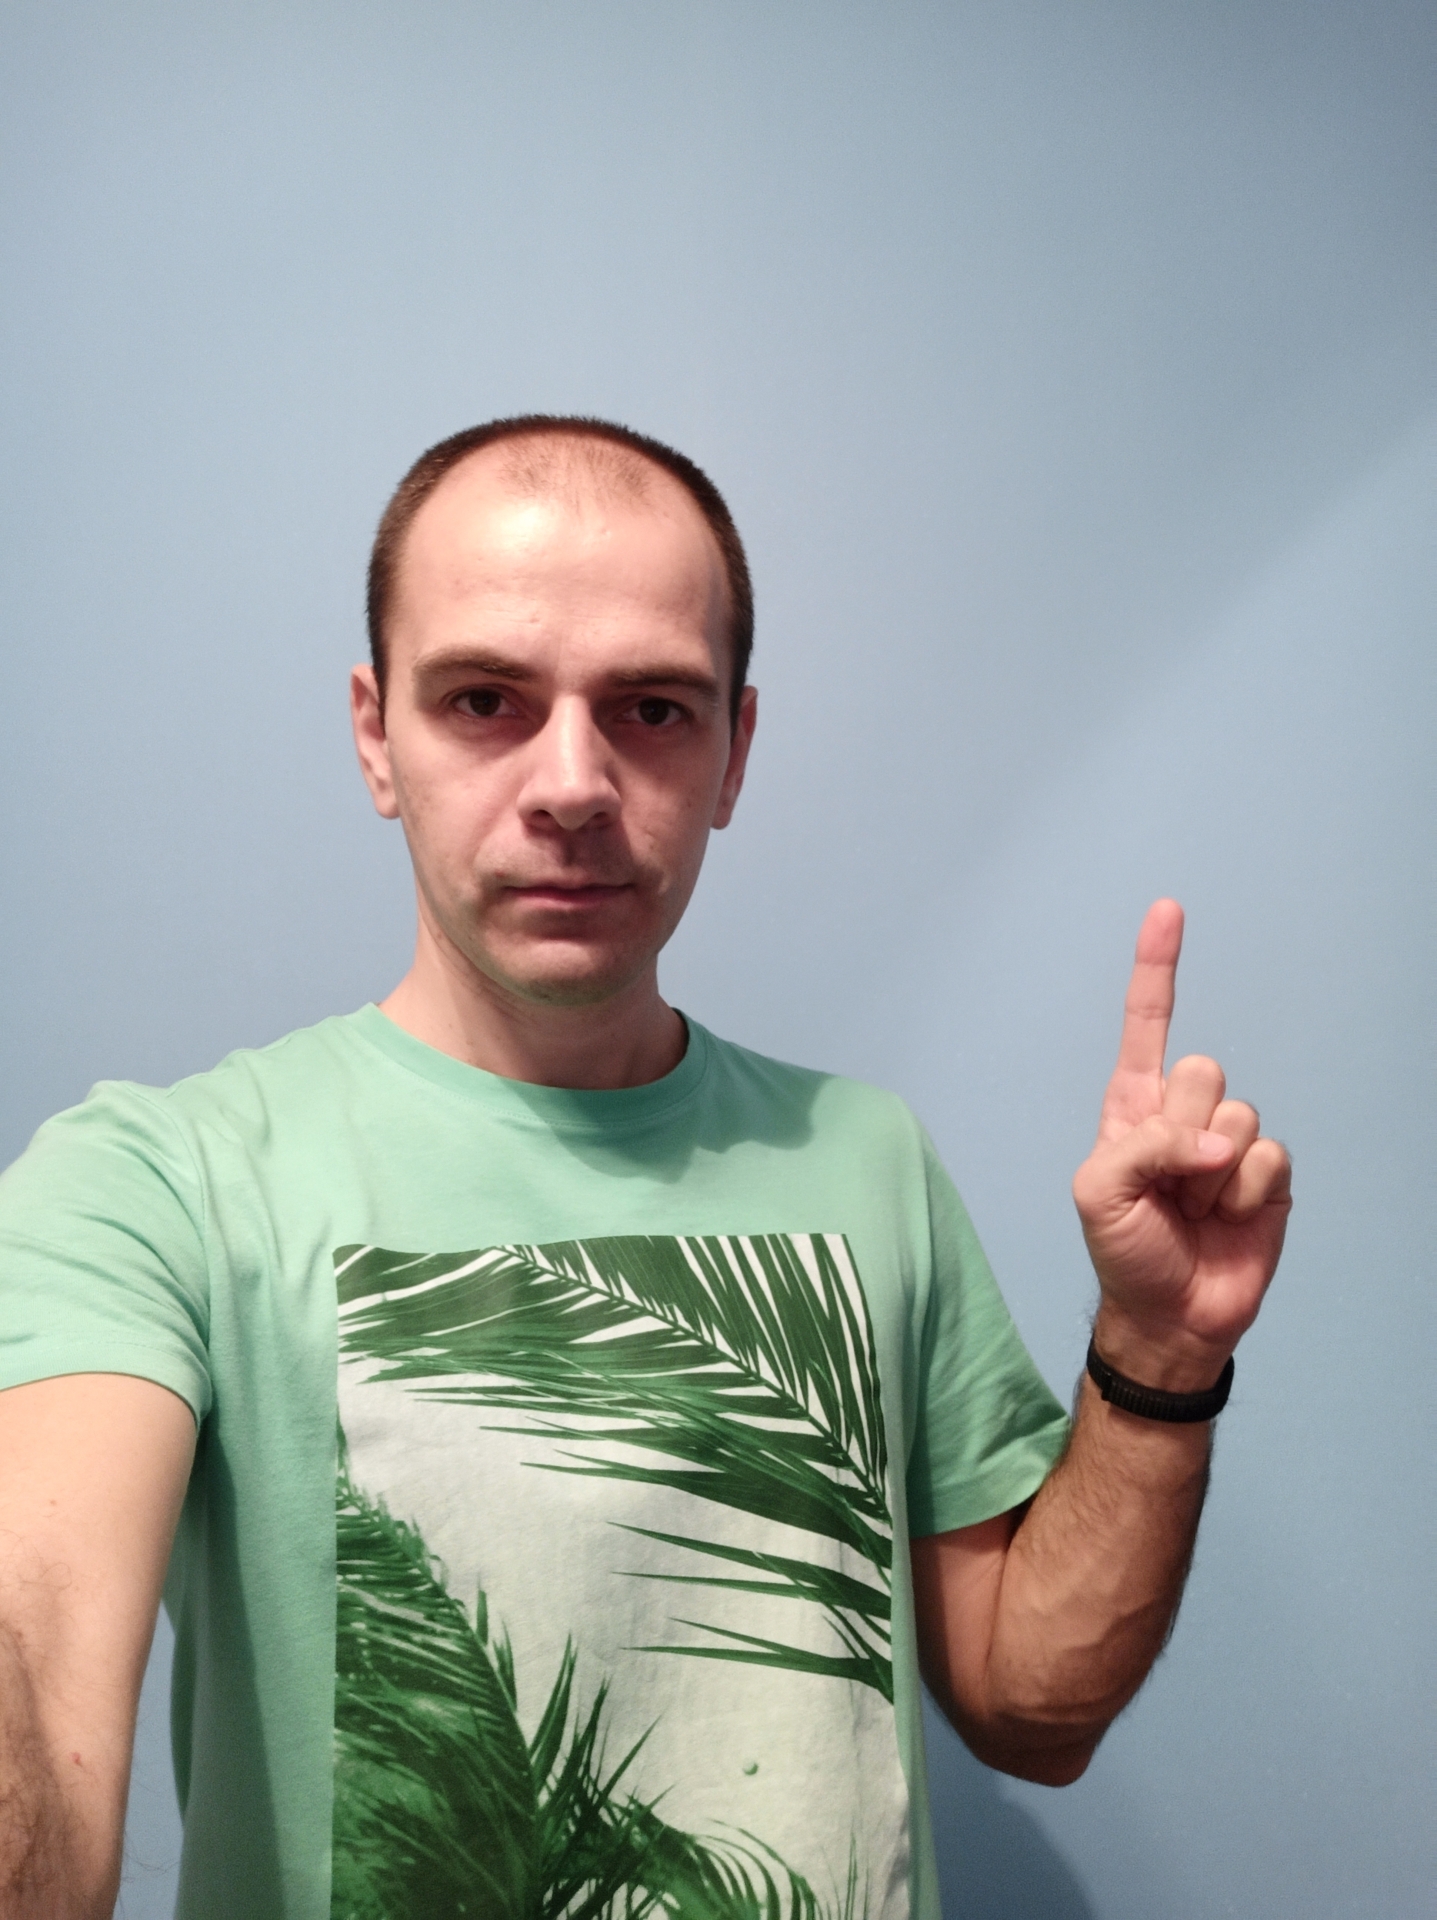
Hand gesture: one